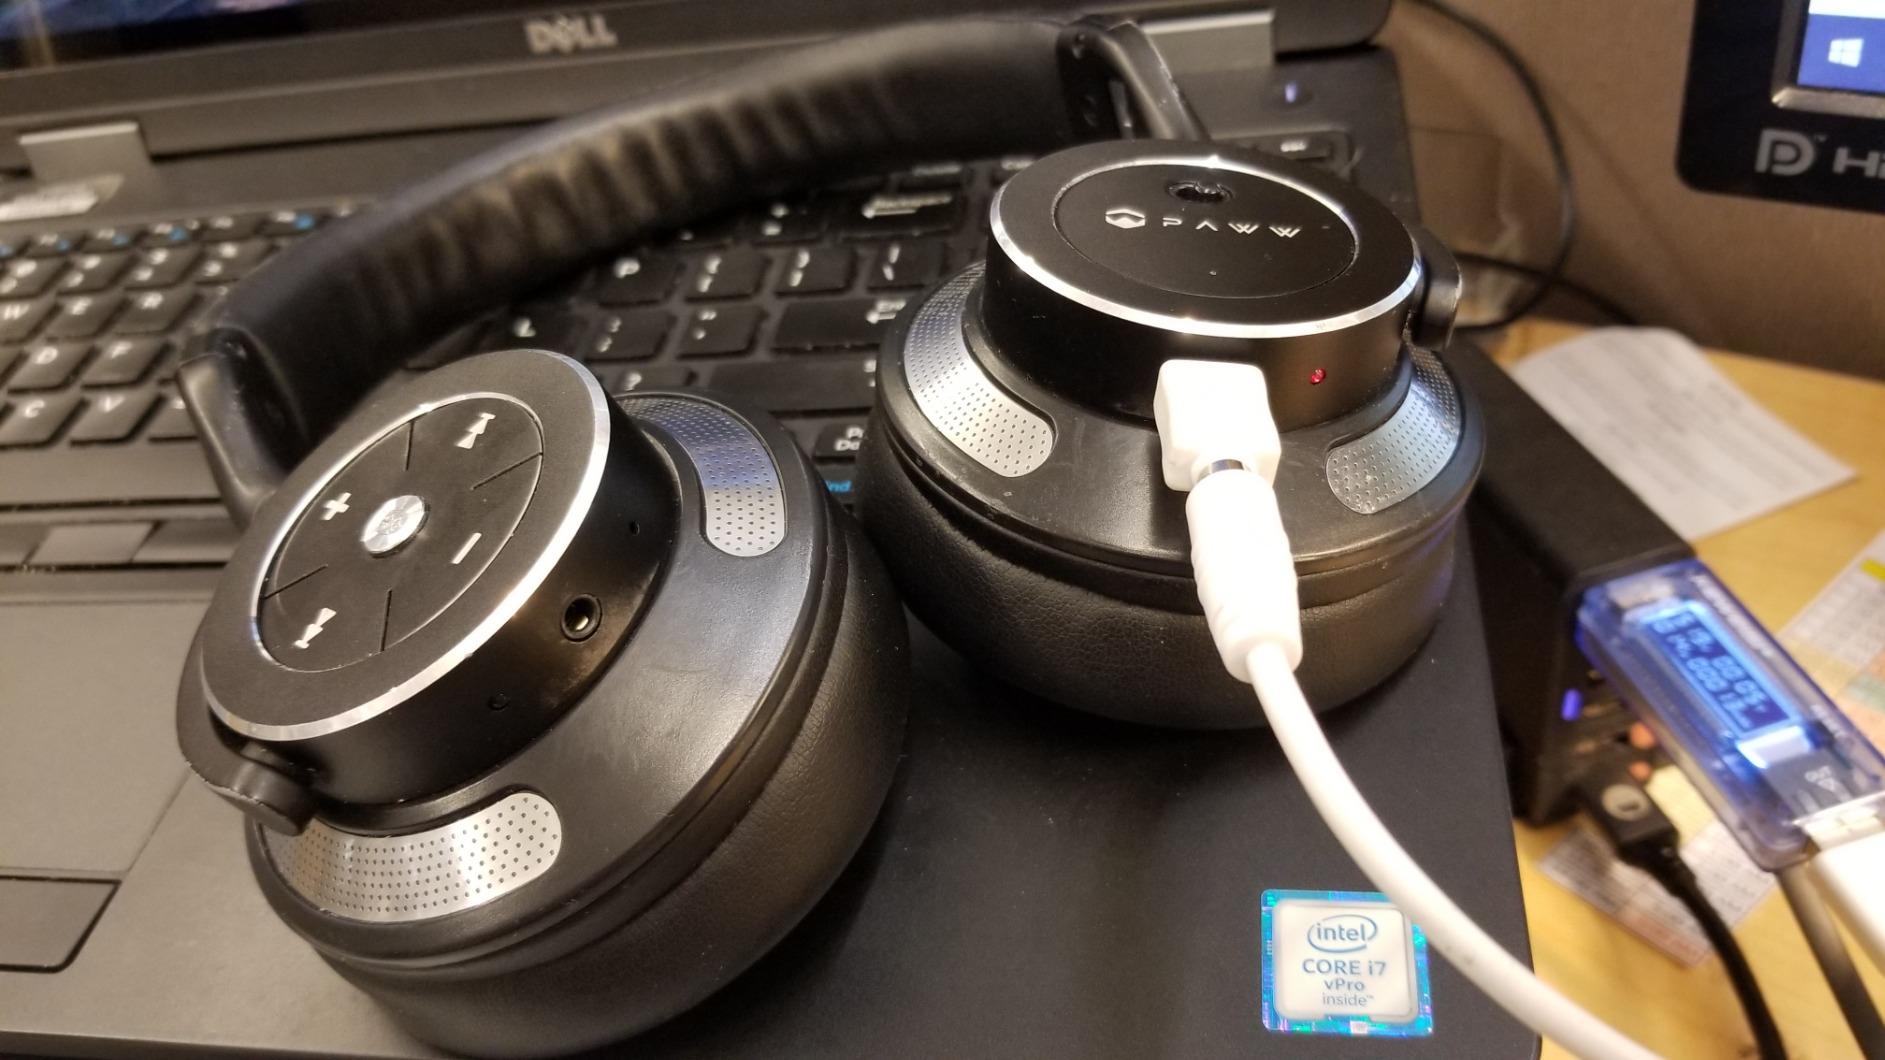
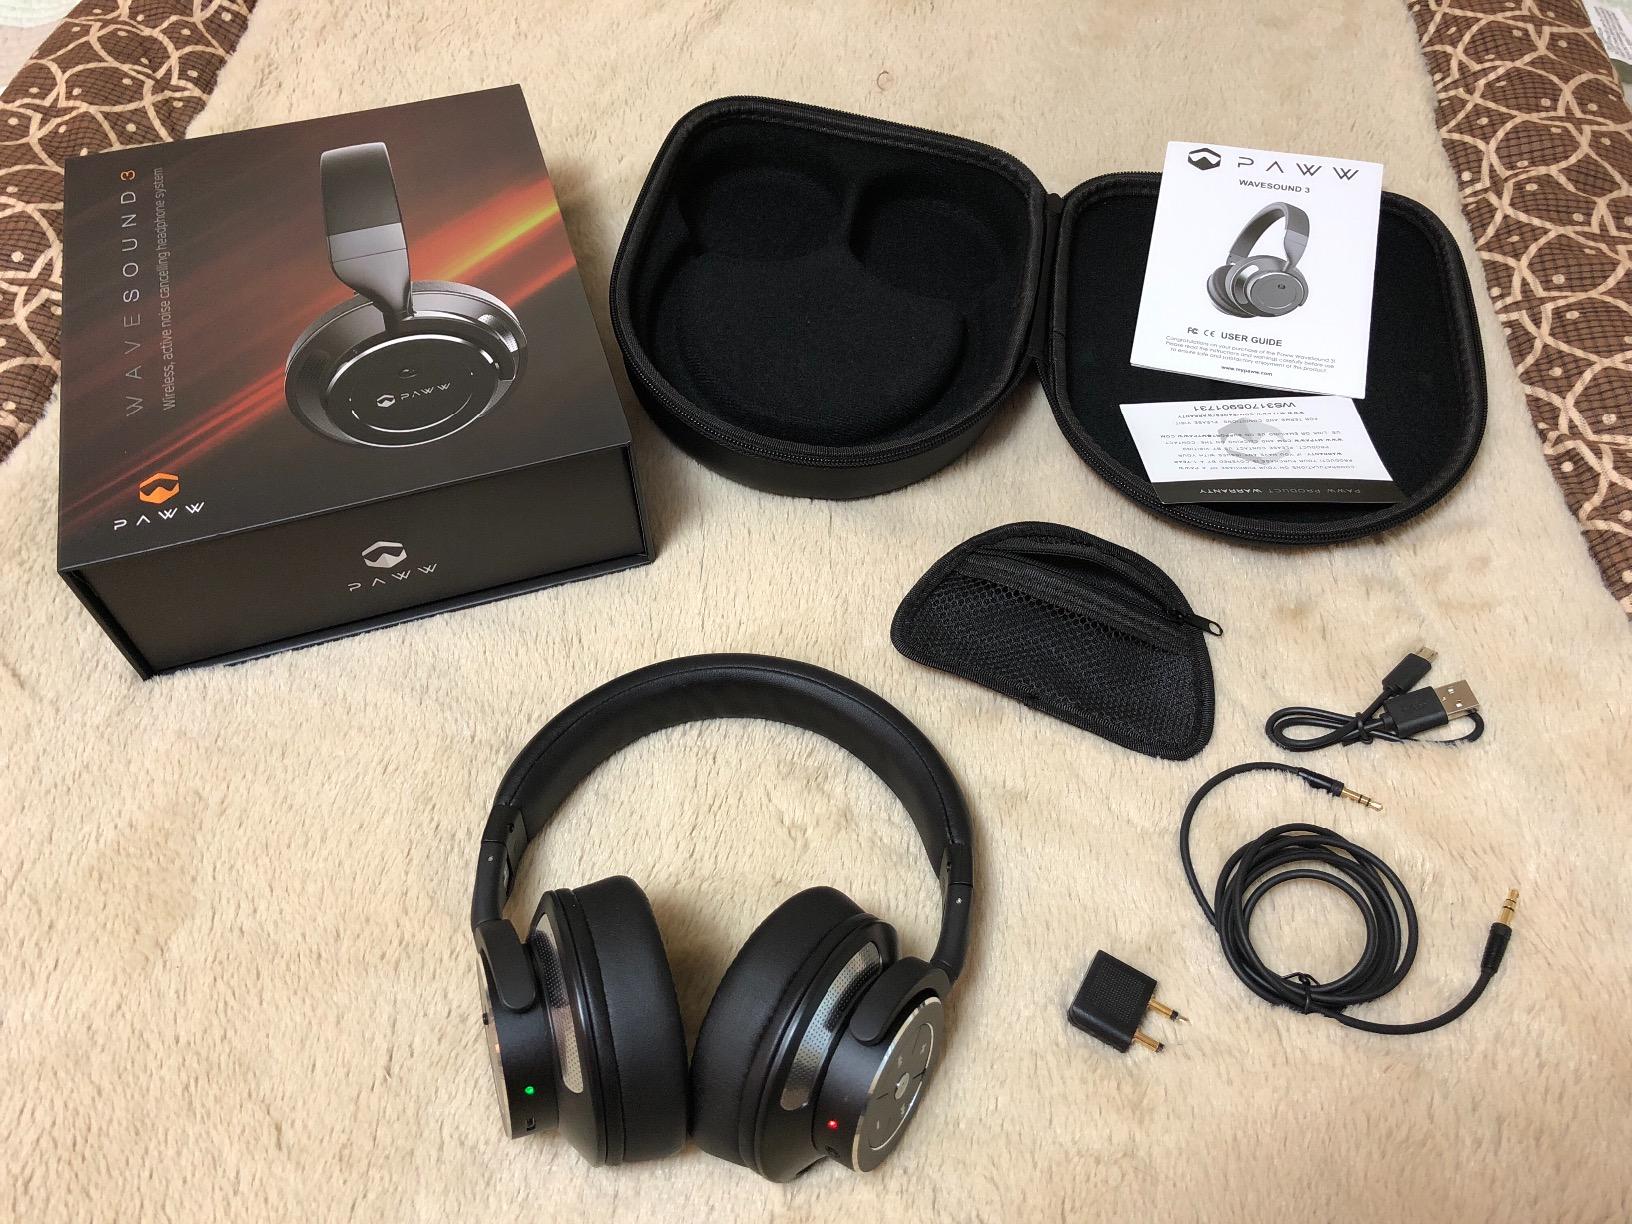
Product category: headphones
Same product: yes